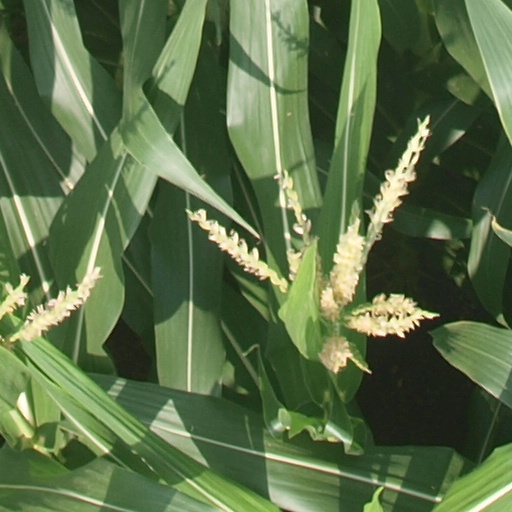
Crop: maize; corn